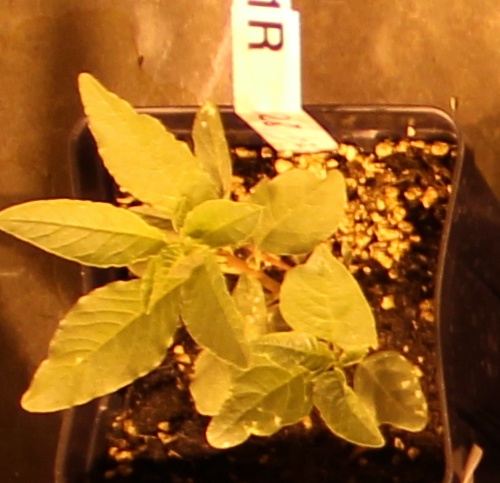
Label: Waterhemp